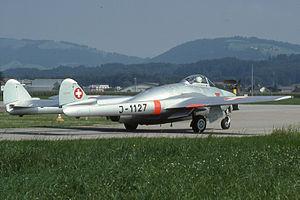
Le de Havilland Vampire, aussi connu sous la dénomination DH.100, est le second avion à réaction militaire construit par le Royaume-Uni, avec la société de Havilland. Mis en service juste après la Seconde Guerre mondiale, il présente la particularité d'être équipé d'un fuselage arrière bipoutre. C'est le premier avion à réaction à avoir traversé l'océan Atlantique, et le premier avion à réaction capable d'opérer depuis un porte-avions. Plus de 4 500 exemplaires ont été construits, dont une partie sous licence, et utilisés par environ 25 pays différents.
Les Forces aériennes suisses sont, avec les forces terrestres, l'une des deux branches des forces armées suisses.